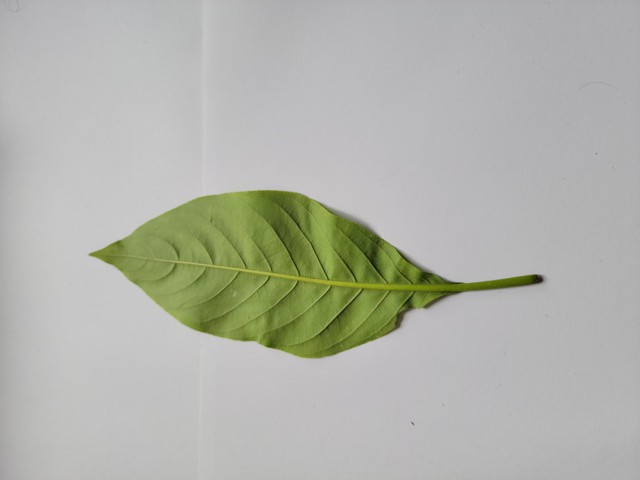
Plant: basok